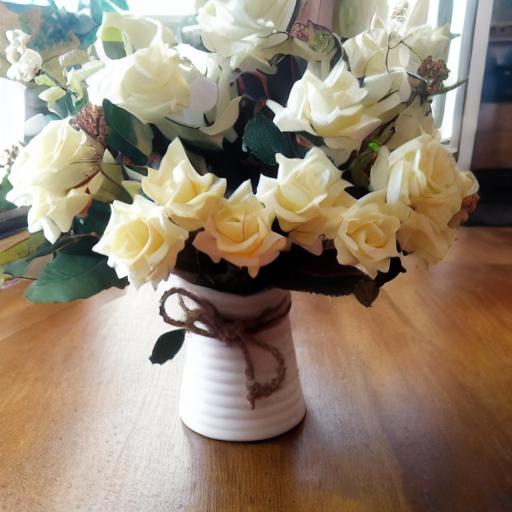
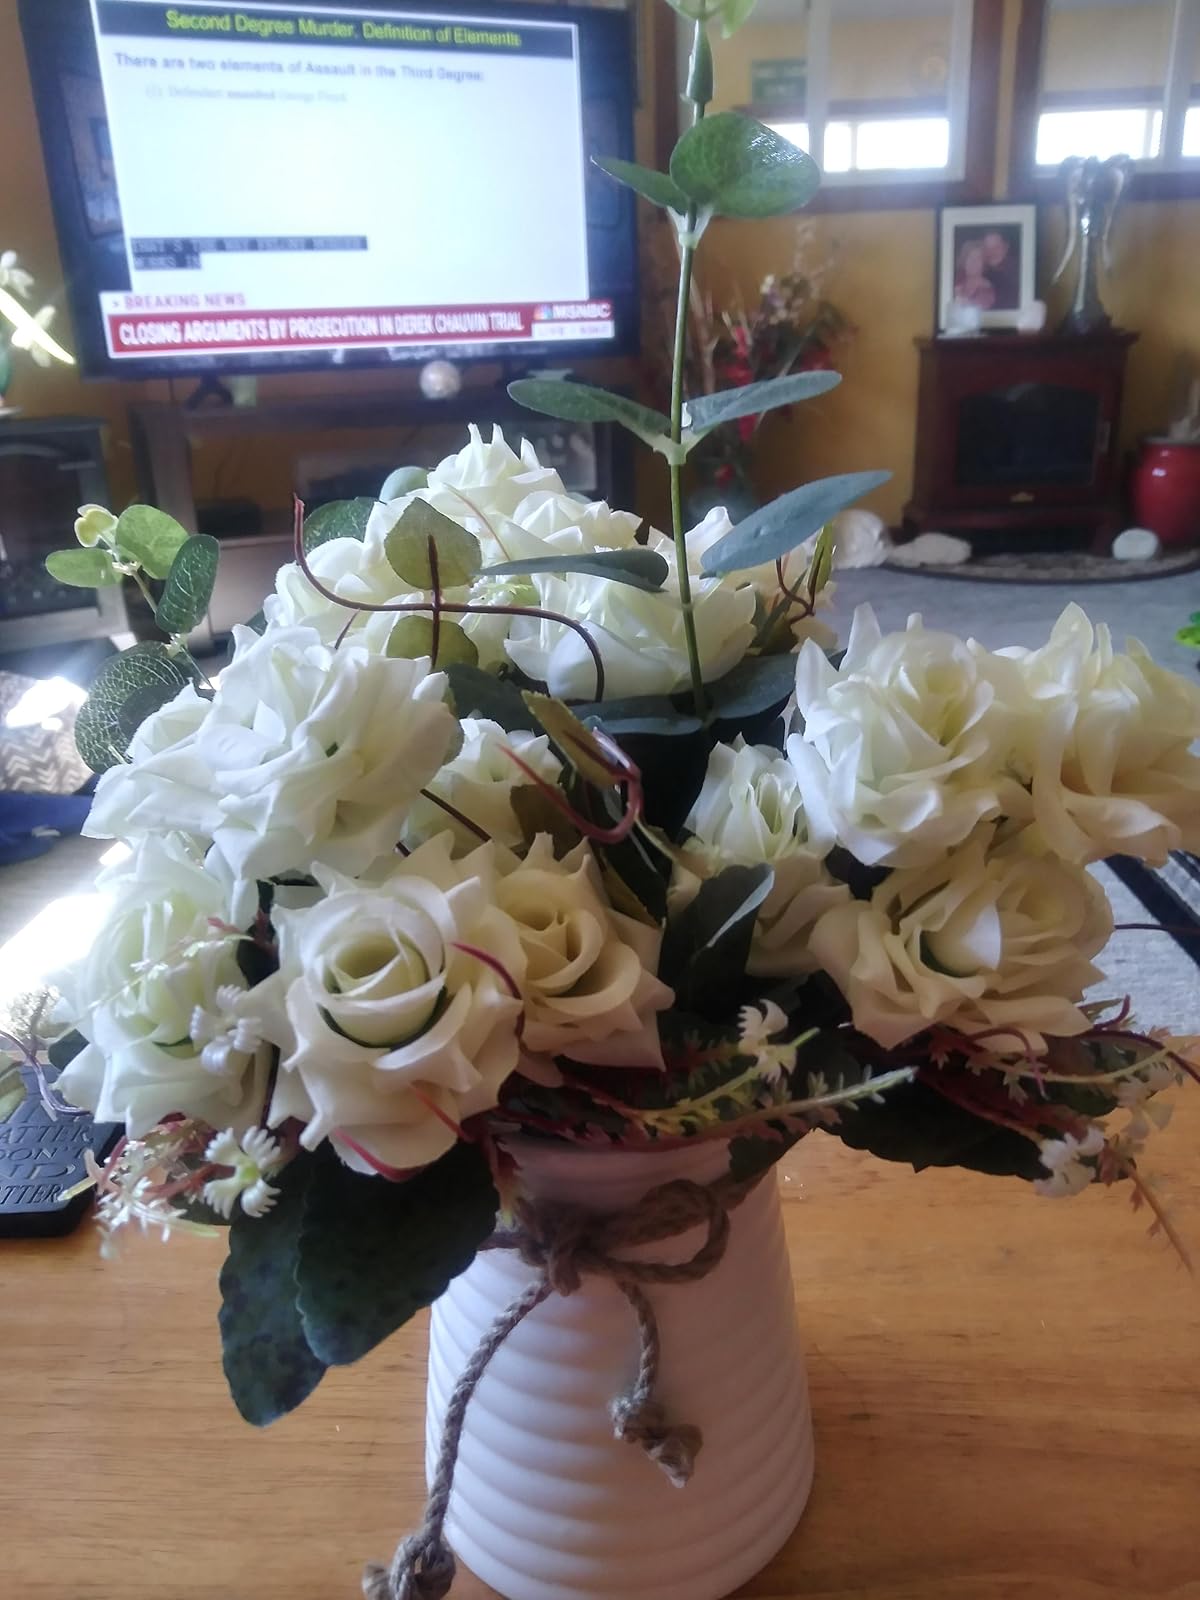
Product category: vase
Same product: no